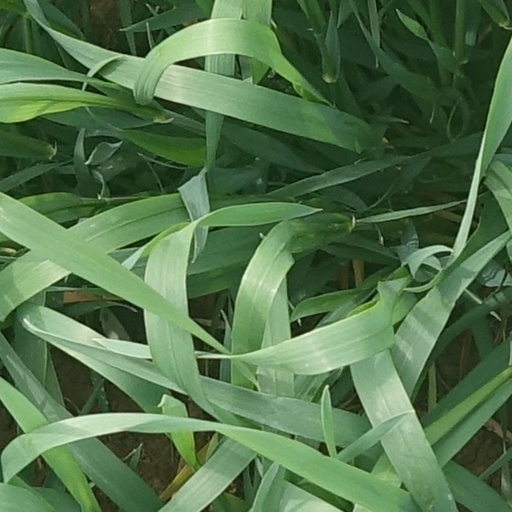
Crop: wheat